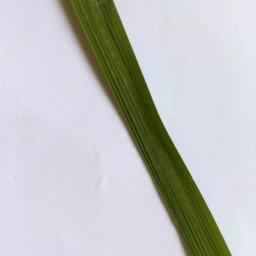
Label: Rice___Healthy